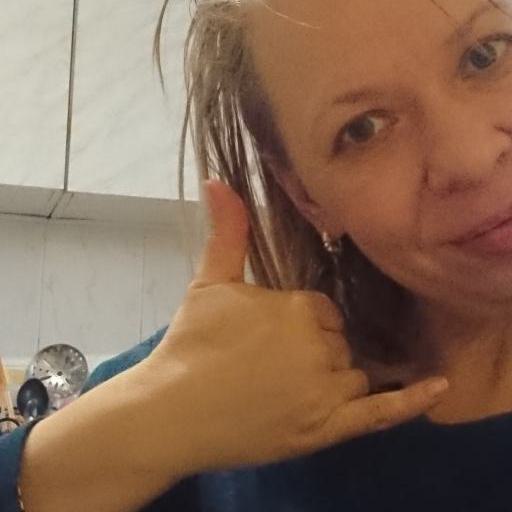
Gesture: call